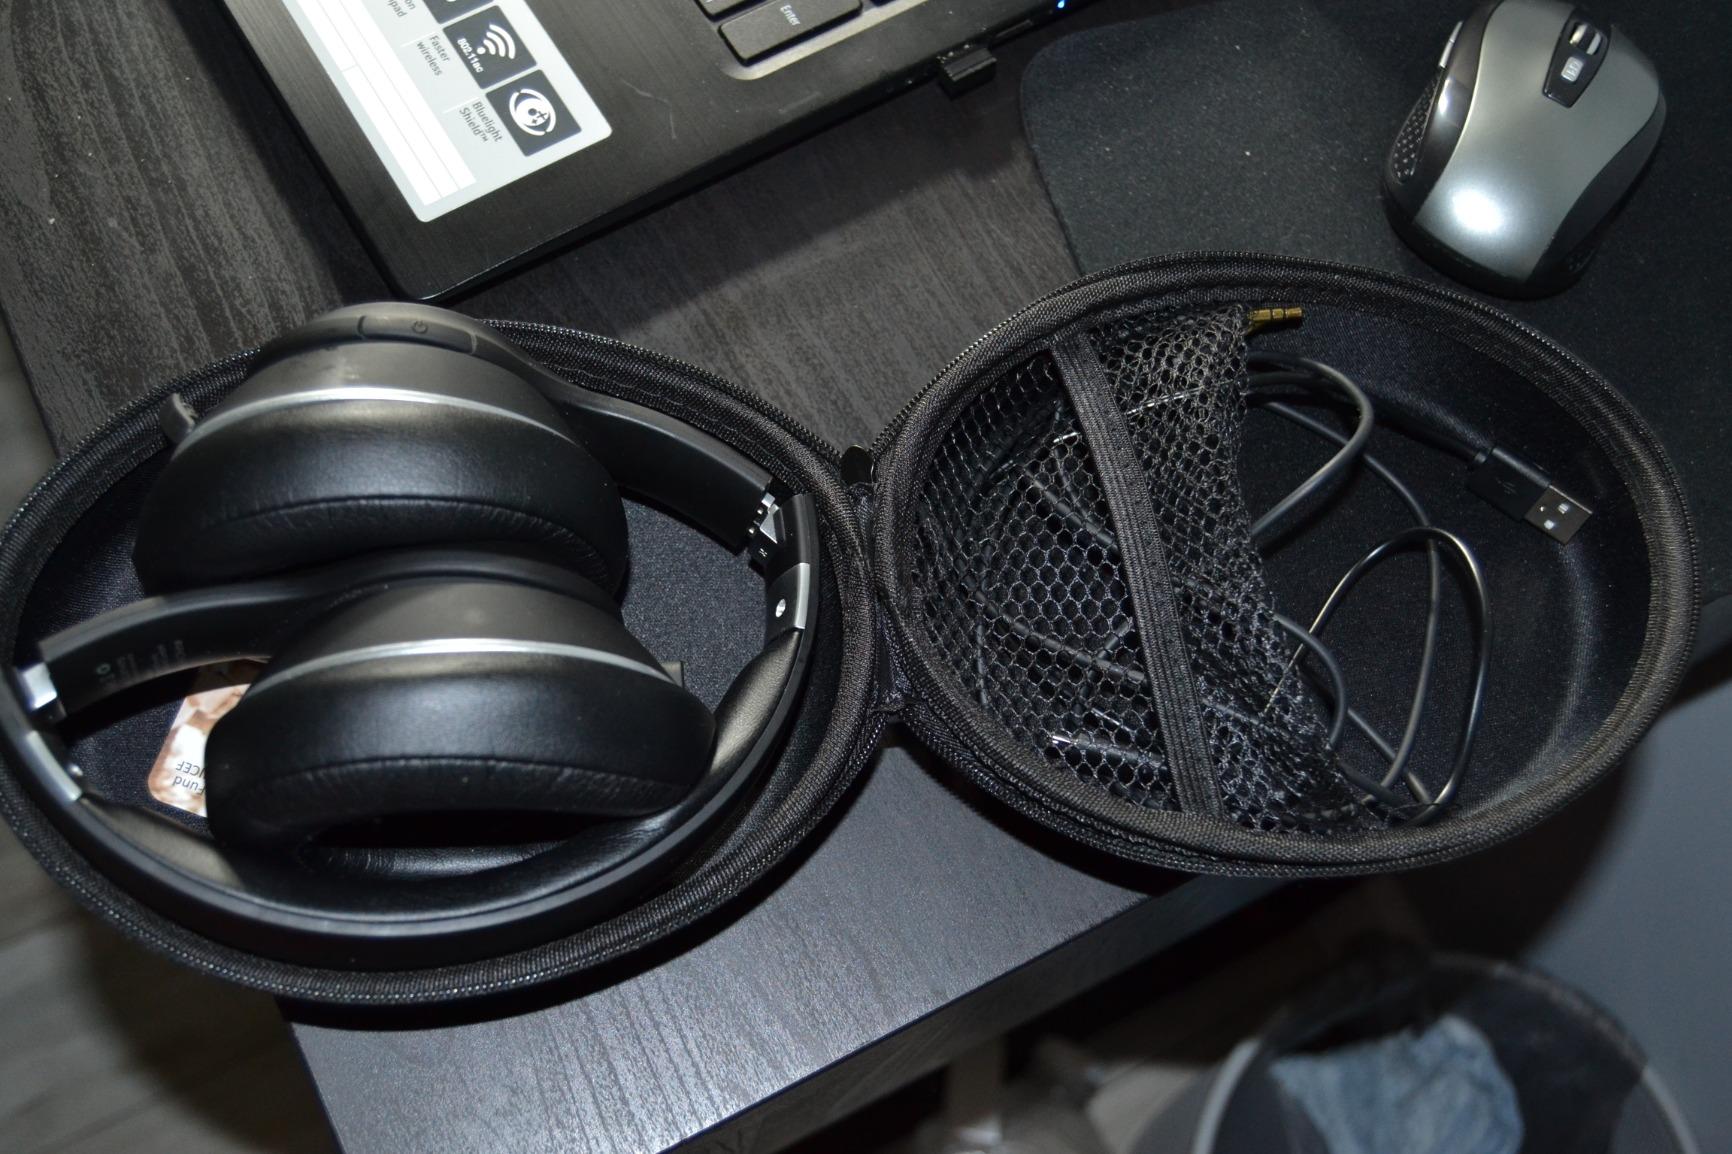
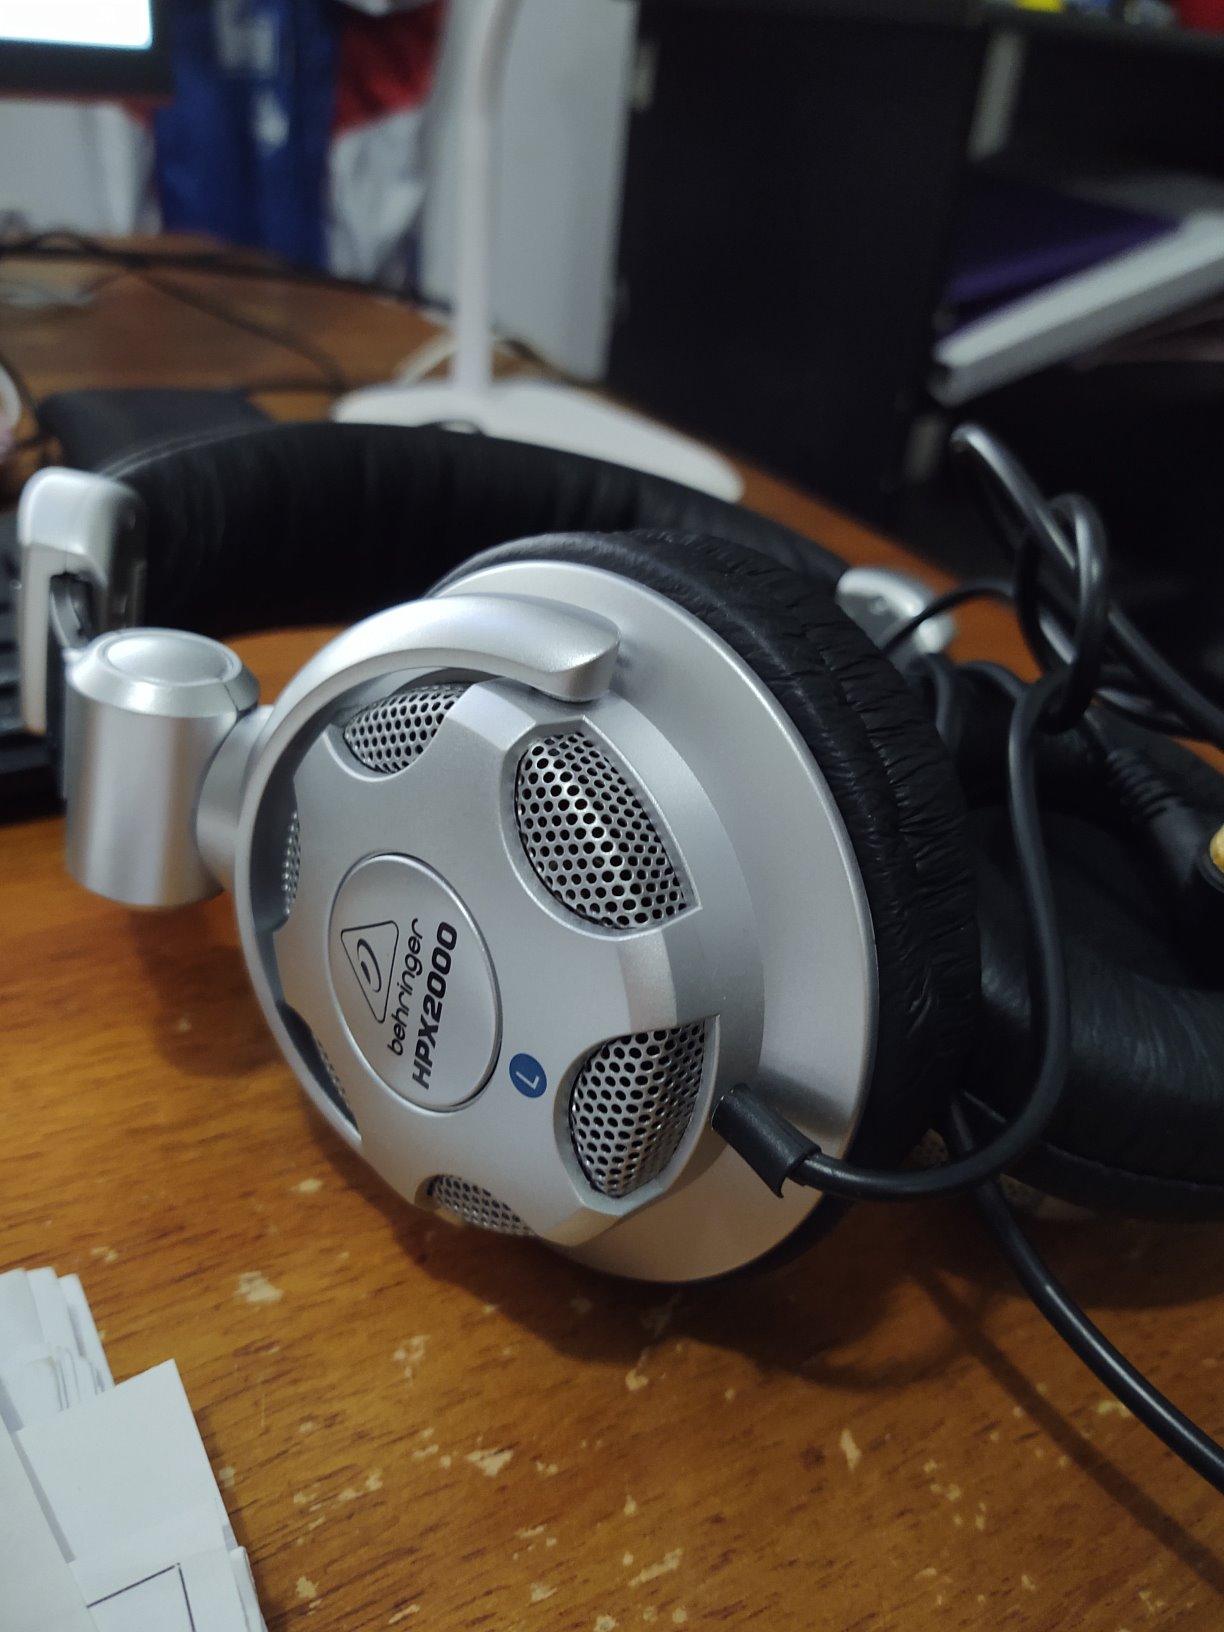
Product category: headphones
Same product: no